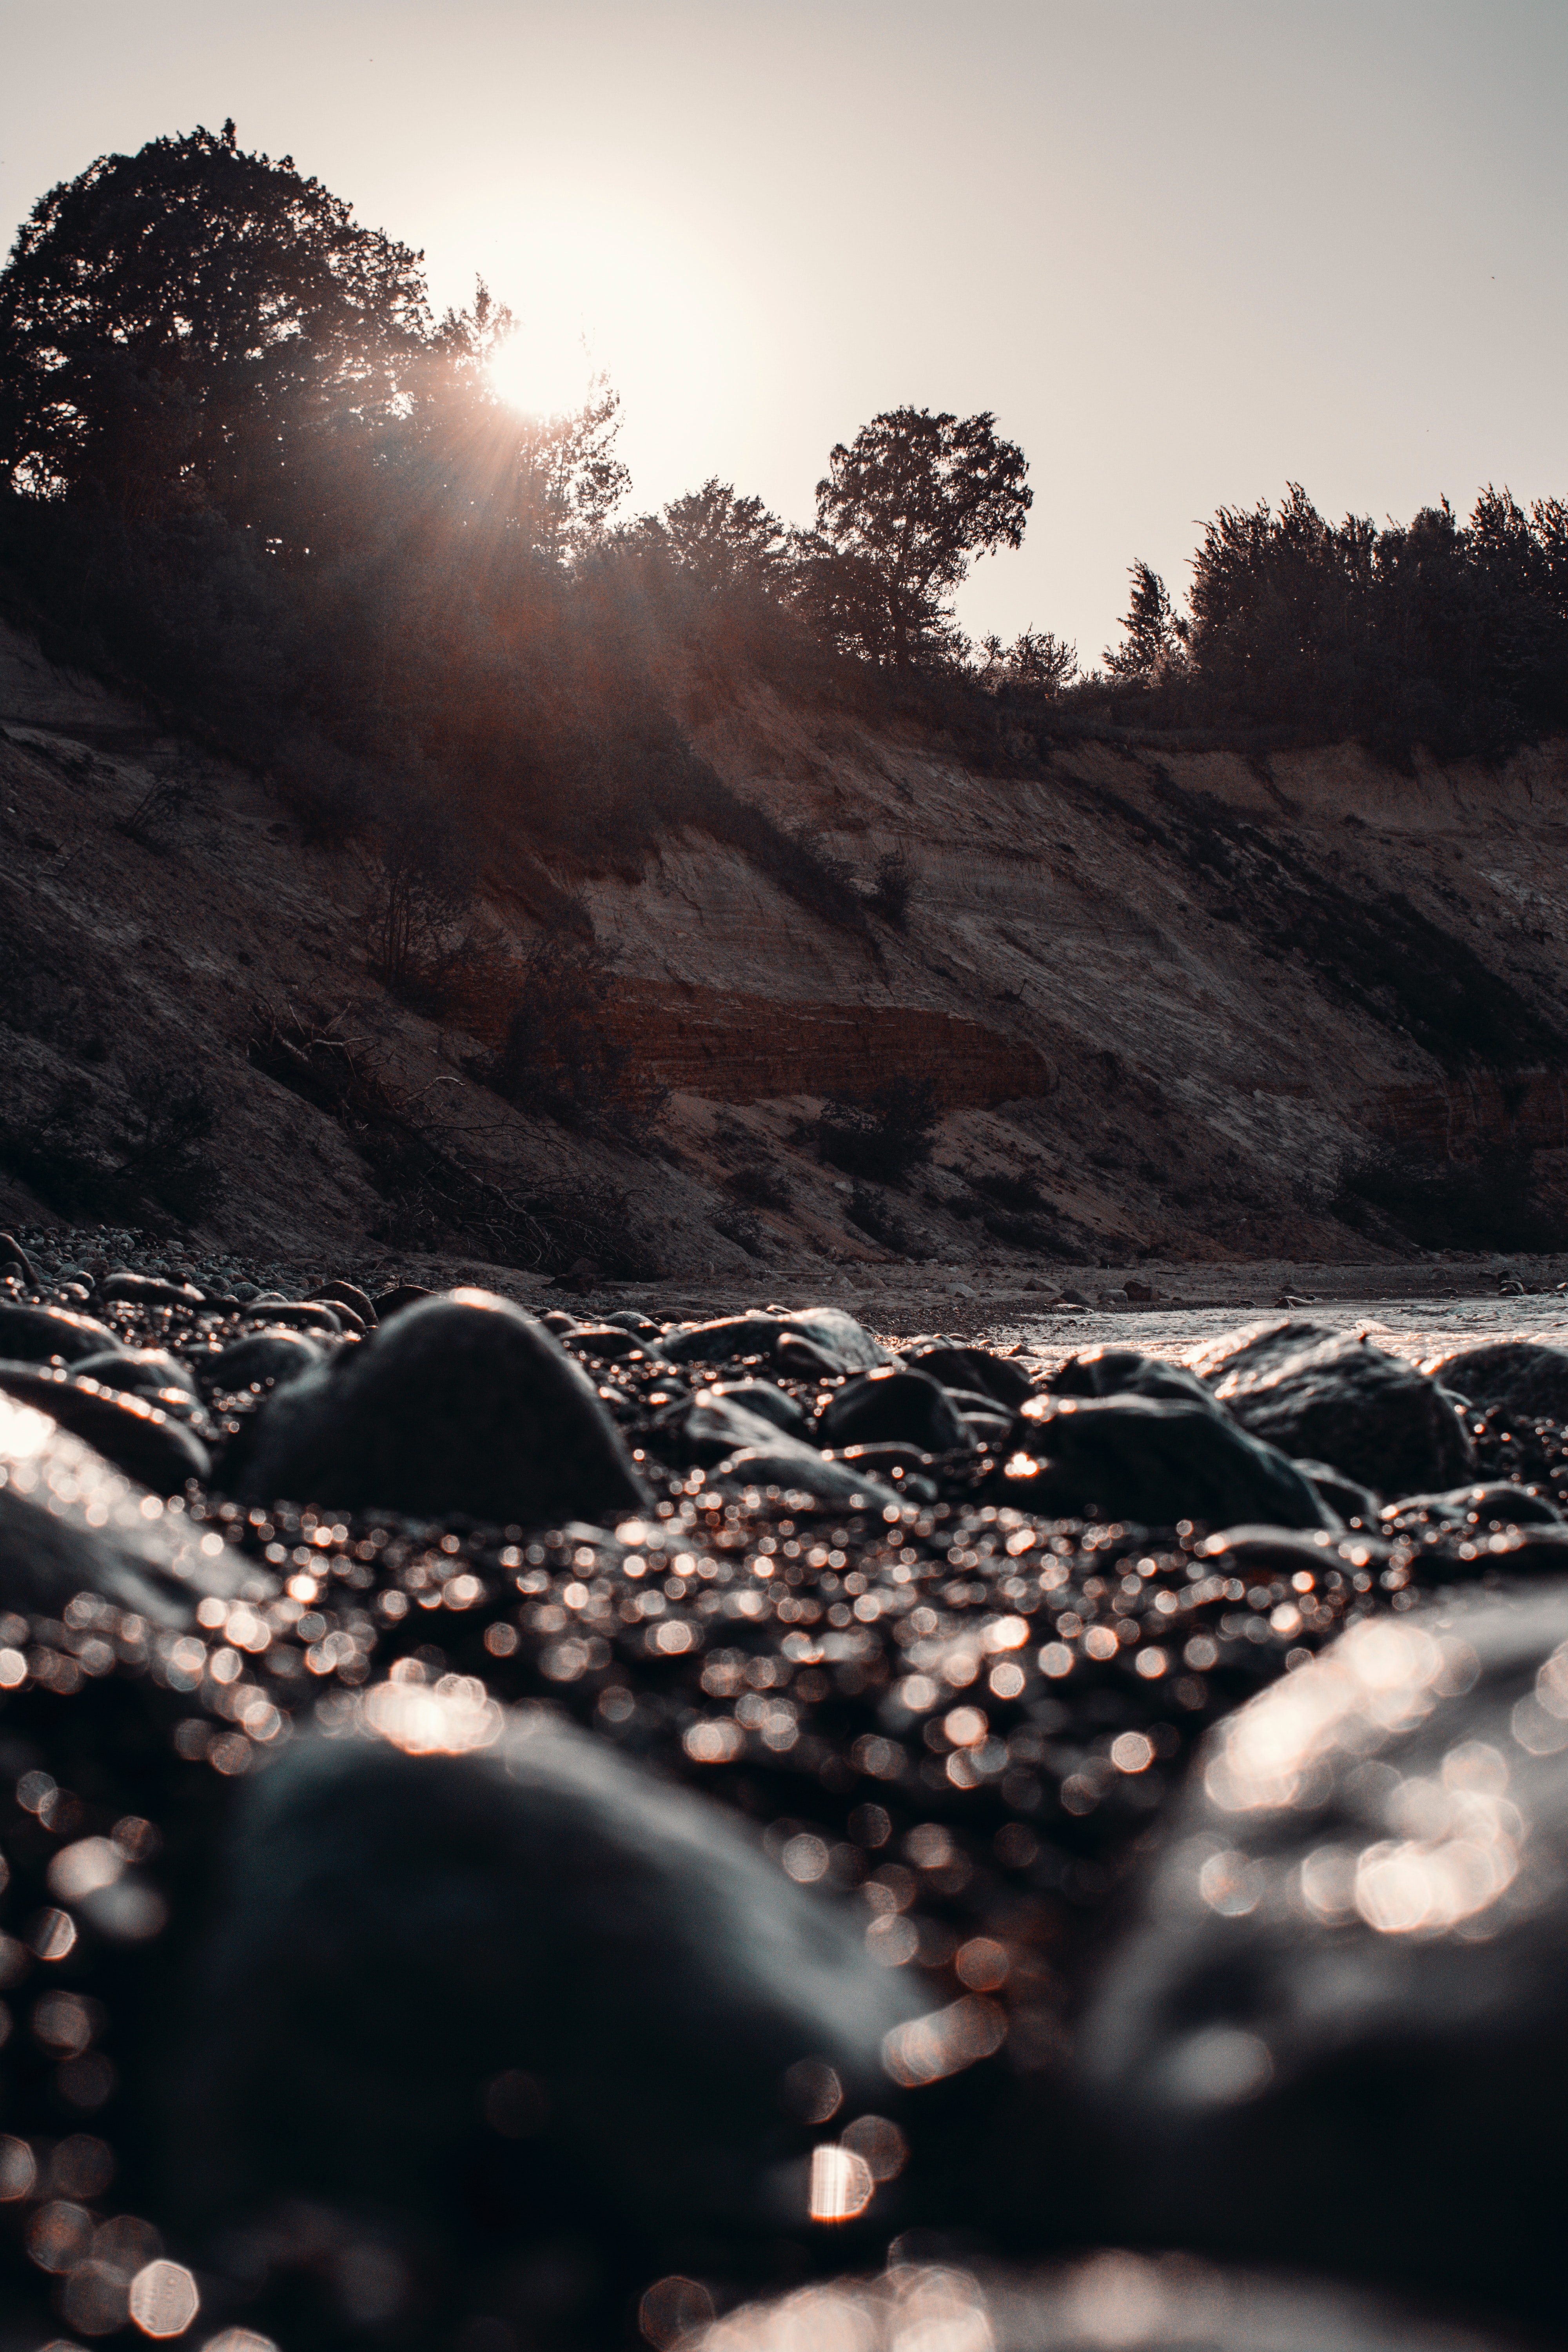
nature, sky, water, light, natural landscape, sunlight, tree, atmospheric phenomenon, rock, leaf, morning, cloud, atmosphere, landscape, soil, grass, river, photography, forest, reflection, evening, stock photography, branch, hill, winter, monochrome, sunset